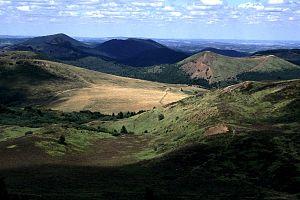
L'Auvergne est une région culturelle et historique de France située au cœur du Massif central.